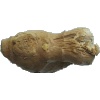
Label: Ginger Root 1